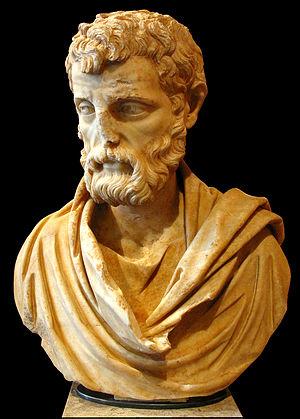
Portrait d'Hérode Atticus. Marbre, œuvre romaine, vers 161 ap. J.-C. Provenance
L'Influence de l'art grec hellénistique sur l'art de la Rome antique permet de juger de l'originalité de l'art romain. La question « y a-t-il un art romain ? » a un sens dès l'Antiquité et singulièrement à partir du IIᵉ siècle av. J.-C., au moment où les légions romaines pénètrent en Grèce et dans les royaumes hellénistiques d'Asie mineure. Elle émerge à partir de la deuxième guerre punique et la prise des villes grecques d'Italie du Sud. En -168, le consul Paul Émile vainc Persée de Macédoine à la bataille de Pydna; son triomphe, qui dure trois jours, fera défiler dans Rome un nombre considérable d'œuvres grecques. En -146 le consul Lucius Mummius prend Corinthe et la met à sac. En -133, le roi de Pergame Attale III lègue son riche royaume à Rome.